Vila de Rei

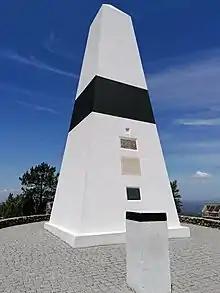
Geodesic Center of Portugal

At the small town of Vila de Rei, it is worth admiring the 18th century Parish Church and the Miserichord Chapel. A natural curiosity of Vila de Rei is the "Penedo Furado" (pierced boulder), which has been adapted to shelter two belvederes, set on a rocky platform surrounded by woods and small water-falls. The Saint Michael Castro, on the top of the Ladeira mountains, at an altitude of about 493 metres (1,600 ft), is a fortified and walled settlement considered to be of Celtic origin and dates from the Iron Age, having been classified as a National Monument.